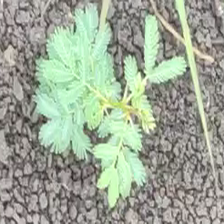
Weed species: Dwarf_cassia_(Chamaecrista pumila)